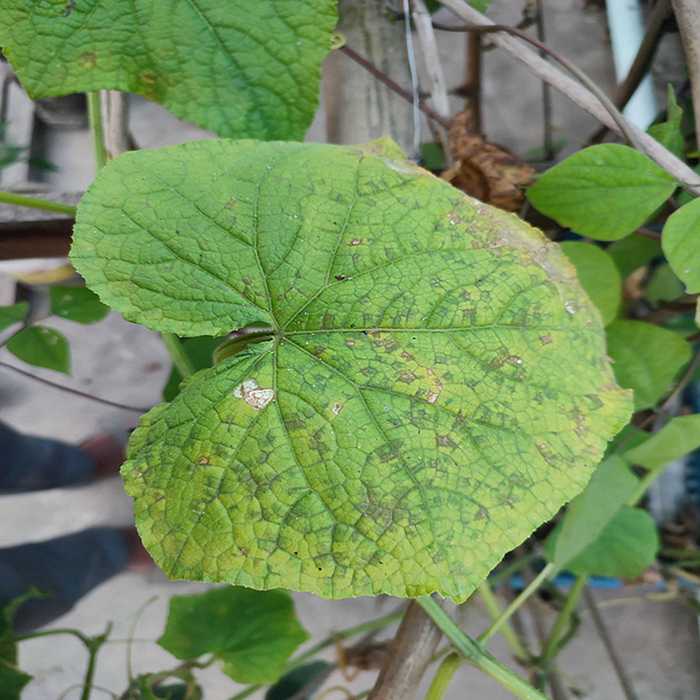
Plant: Cucumber
Label: Downy mildew